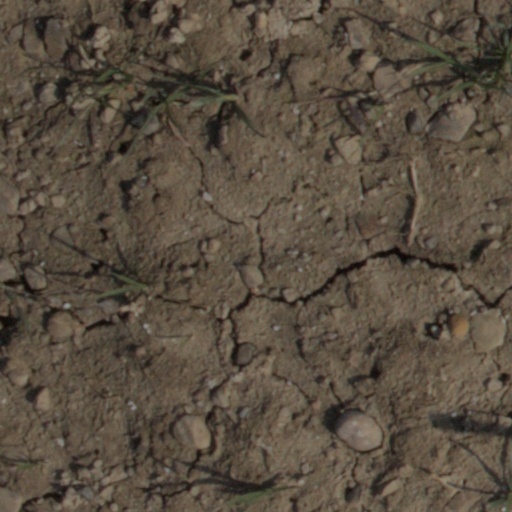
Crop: wheat